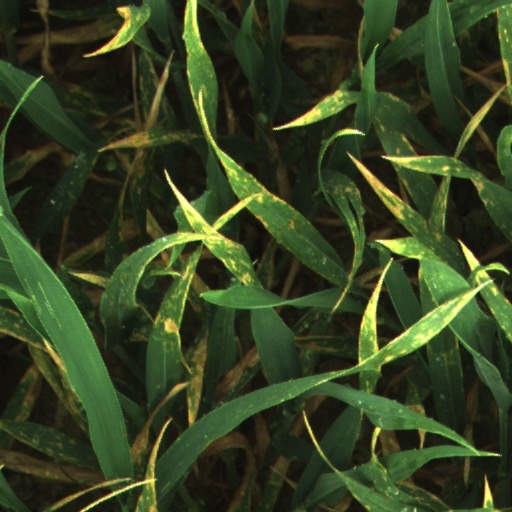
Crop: wheat